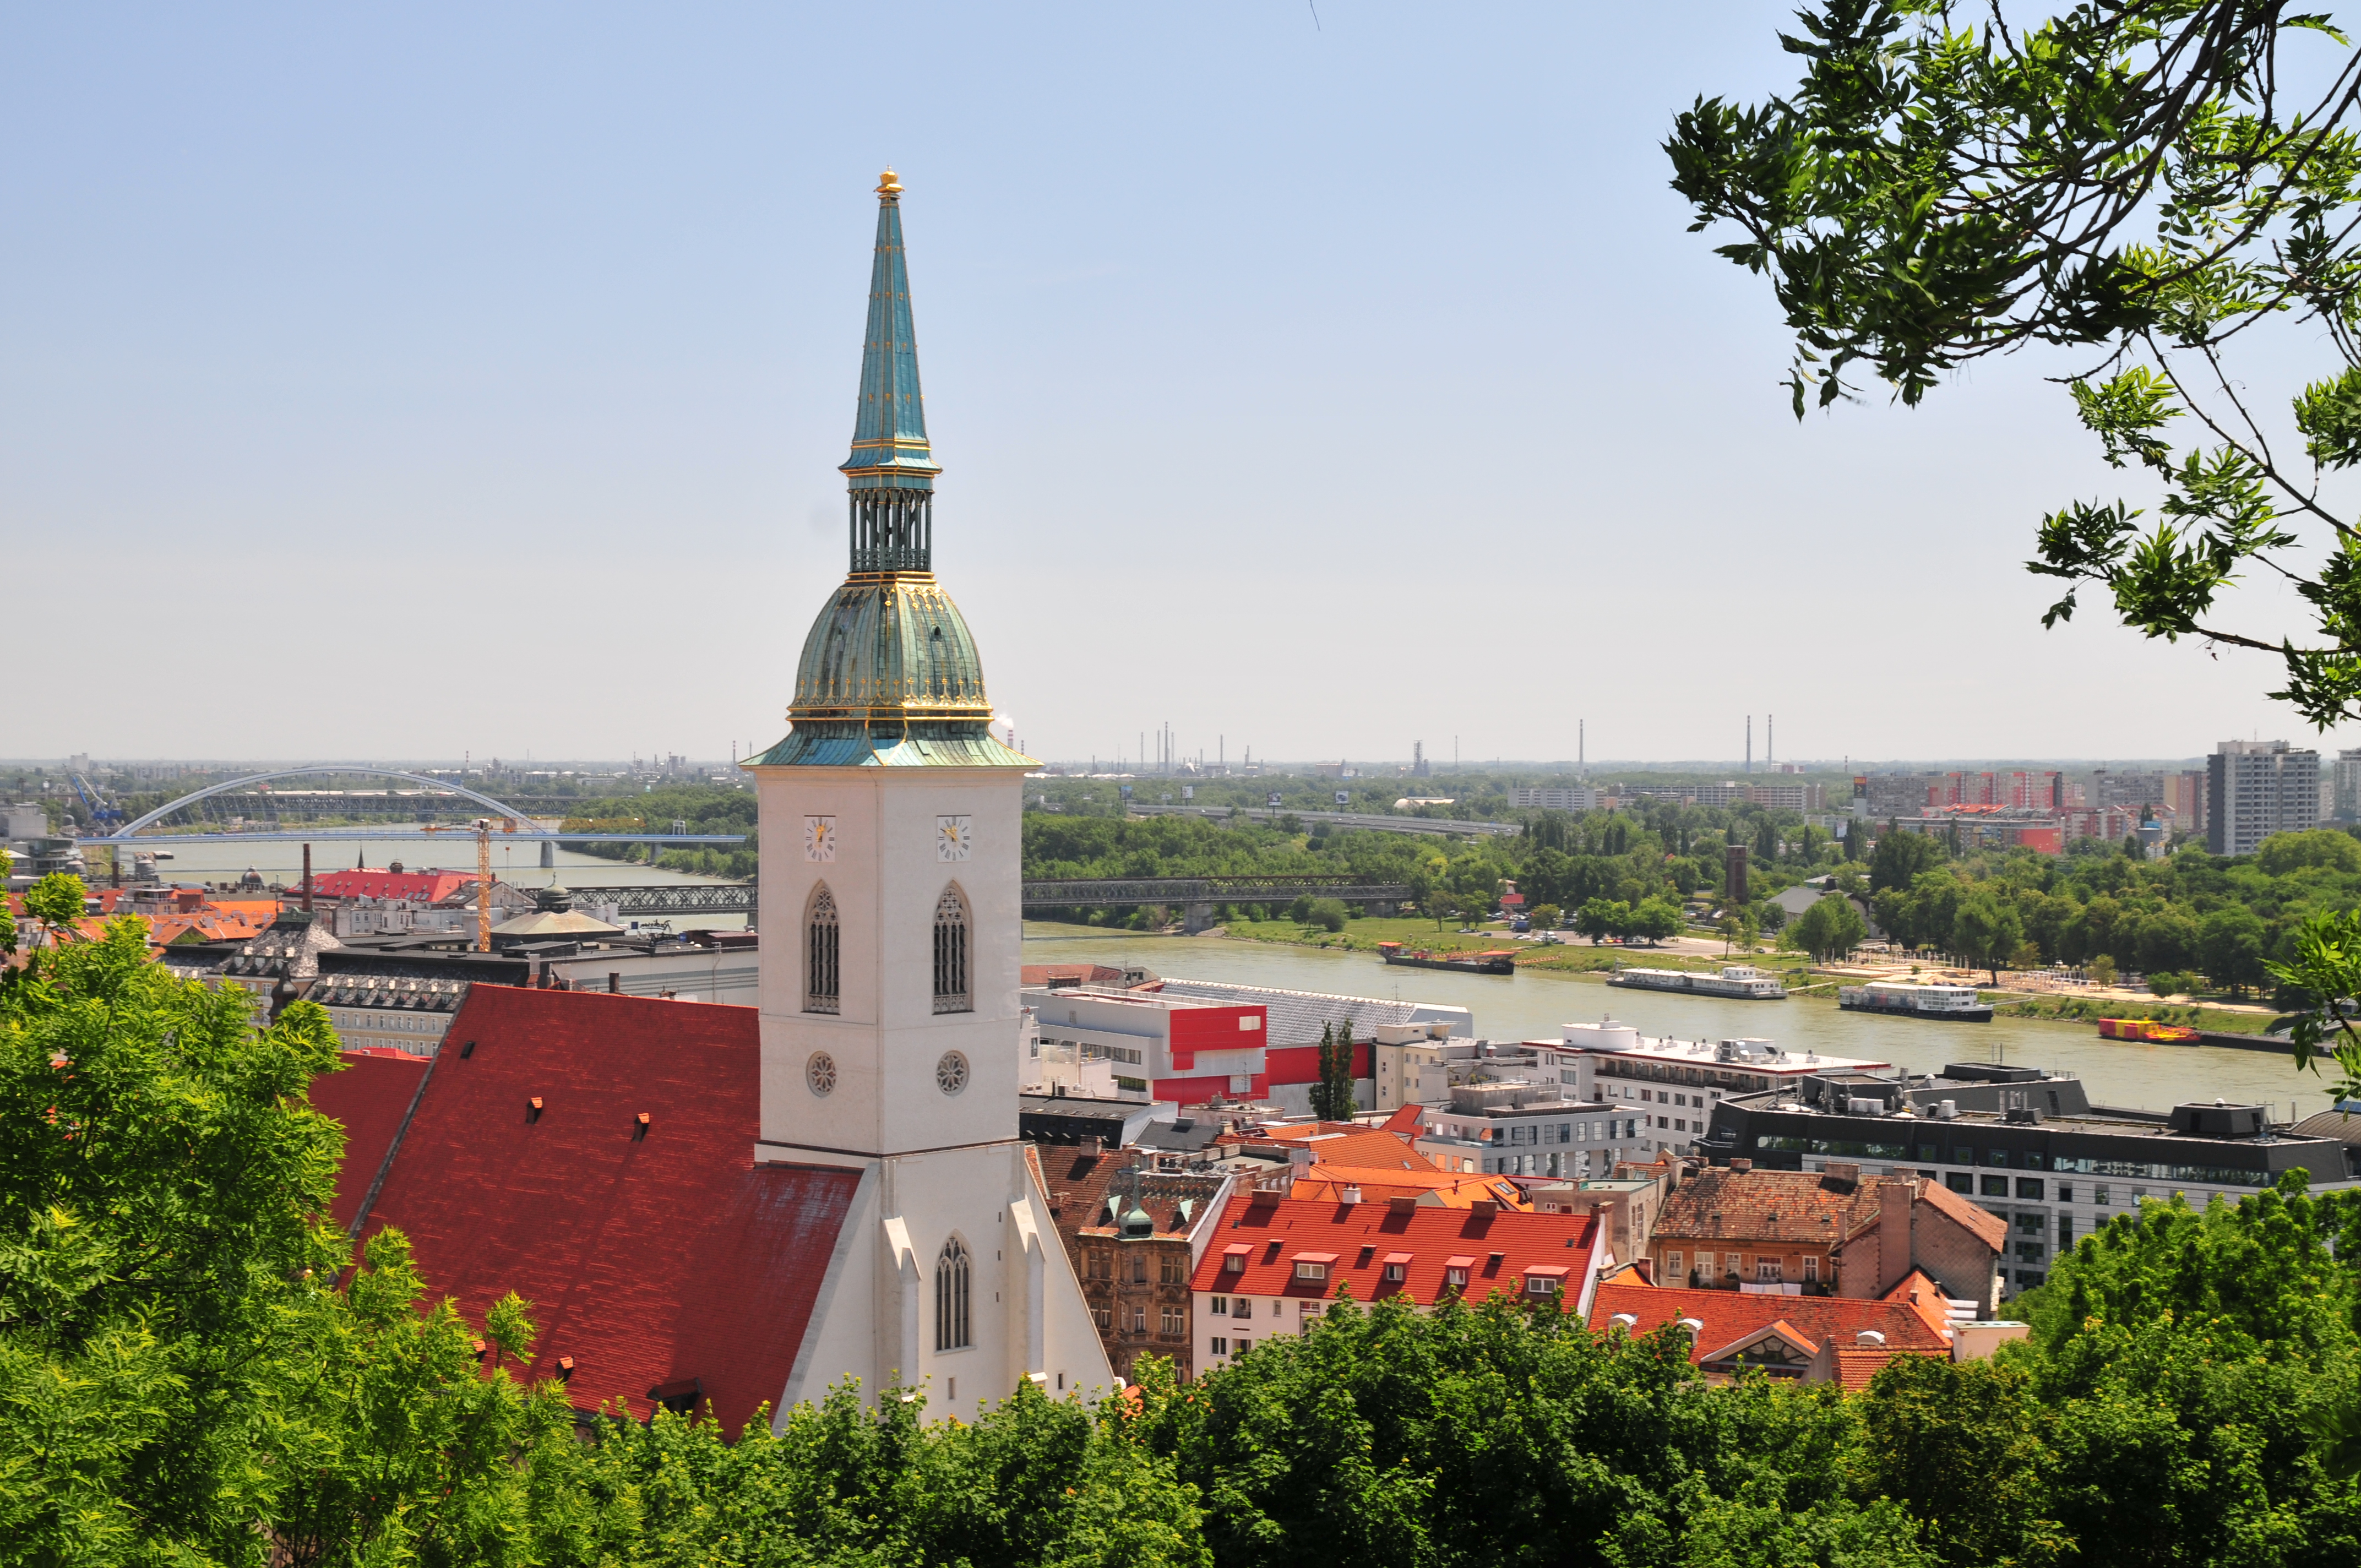
building, city, monument, cityscape, tower, landmark, nikon, place of worship, d300, bratislava, historic site